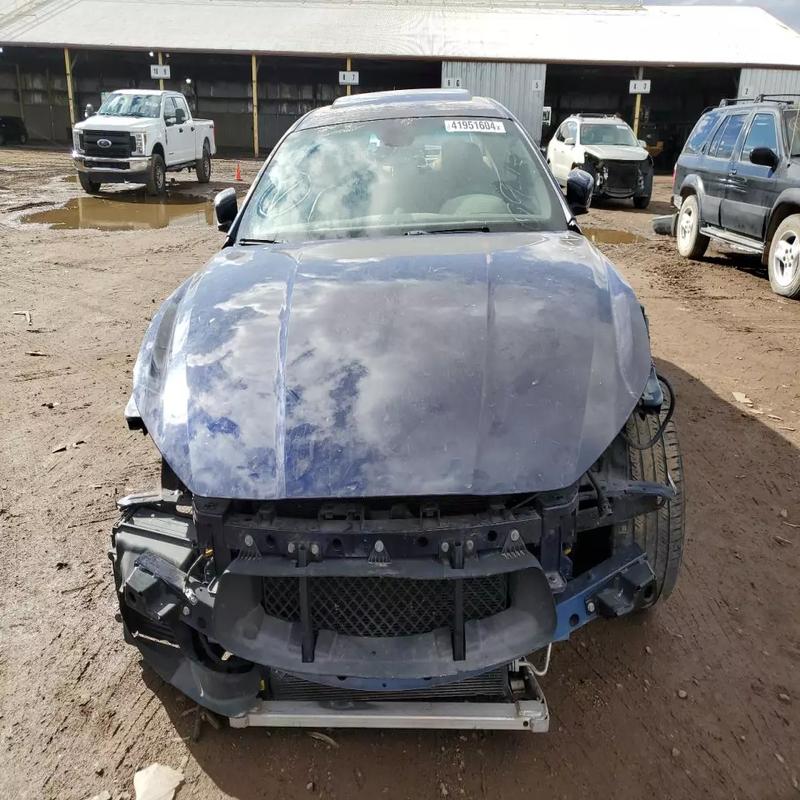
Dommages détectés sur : plaque d'immatriculation avant, pare-choc avant, feu avant droit, feu avant gauche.
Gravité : majeur